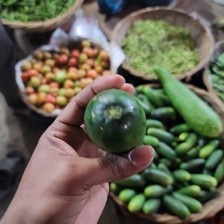
Label: cucumber